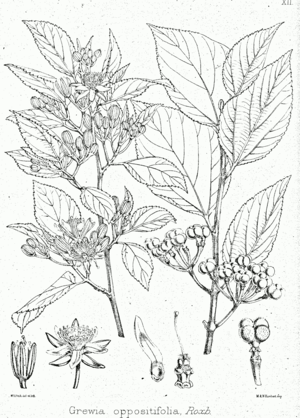
Le genre Grewia comprend environ 600 espèces et sous-espèces d'arbres et d'arbustes principalement tropicaux, surtout d'Asie et d'Europe, quelques-unes provenant d'Afrique.